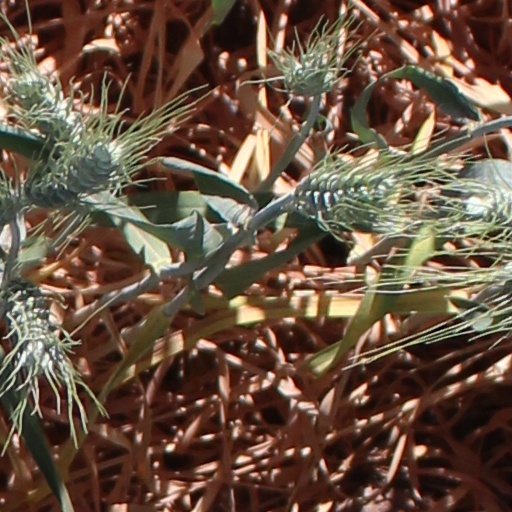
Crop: wheat